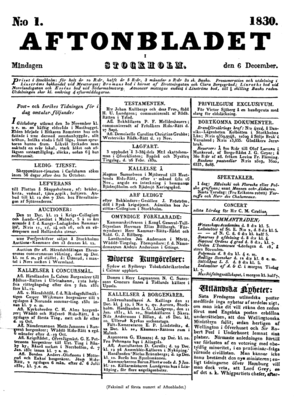
Aftonbladet
Aftonbladet er en svensk tabloidavis, der blev grundlagt i 1830. Med et oplag på 420.800 og 1.425.000 daglige læsere, er Aftonbladet ifølge Tidningsstatistik AB Skandinaviens største avis. Avisen ejes af den norske Schibsted-koncern og det svenske LO. Sammen med konkurrenten Expressen dominerer den det svenske avismarked.